Shanghai County

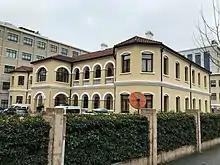
Shanghai County offices from 1915 to 1933, in the Old City.

From 1845, due to the establishment of foreign concessions in Shanghai, the area under the effective control of Shanghai County gradually reduced. By 1911, the areas under the effective control of the County included the Old City (the county seat) and surrounding areas, Zhabei and Xuhui, as well as the docklands by the Huangpu River which are today the central and northern part of Yangpu District, the western part of Changning District and the riverside part of Pudong District, as well as the western suburbs which are today part of Minhang District. These areas were known as the "Chinese area" of Shanghai.